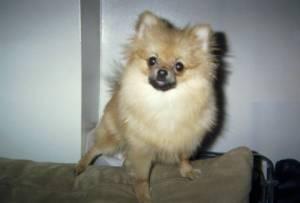
pomeranian